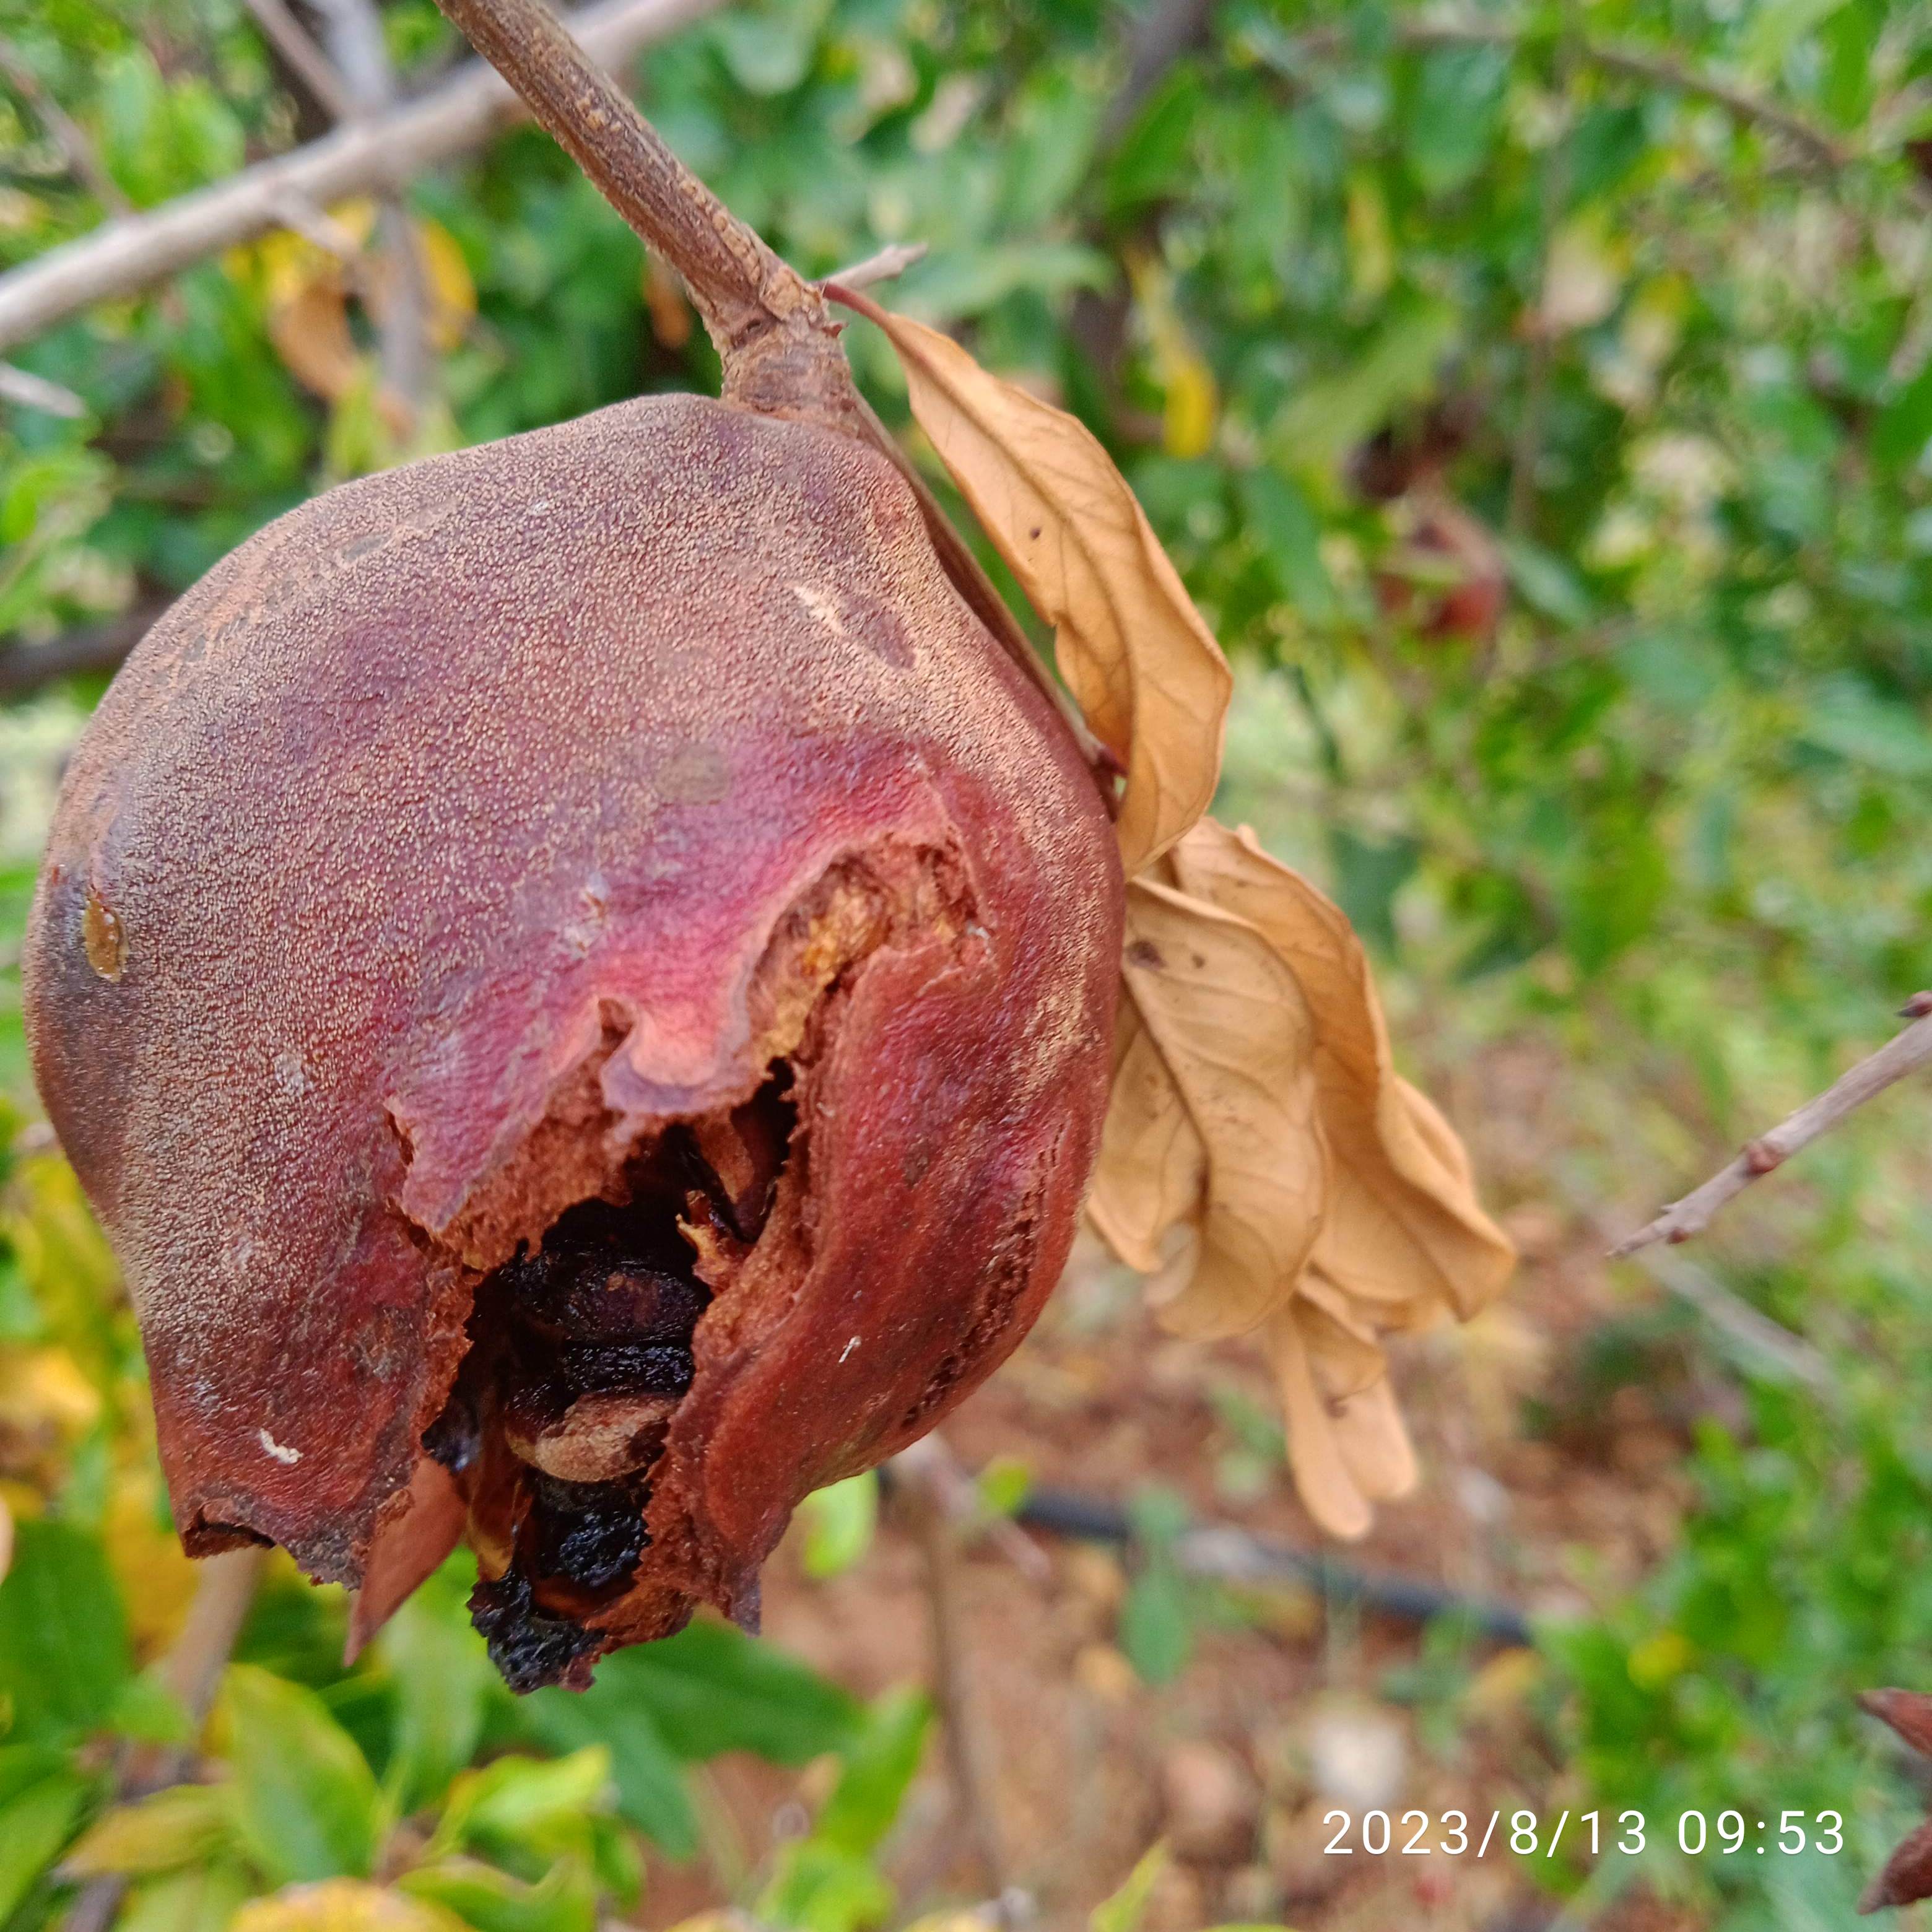
Label: Bacterial_Blight